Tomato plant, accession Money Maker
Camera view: vertical (180 deg); turntable rotation: 90 degrees
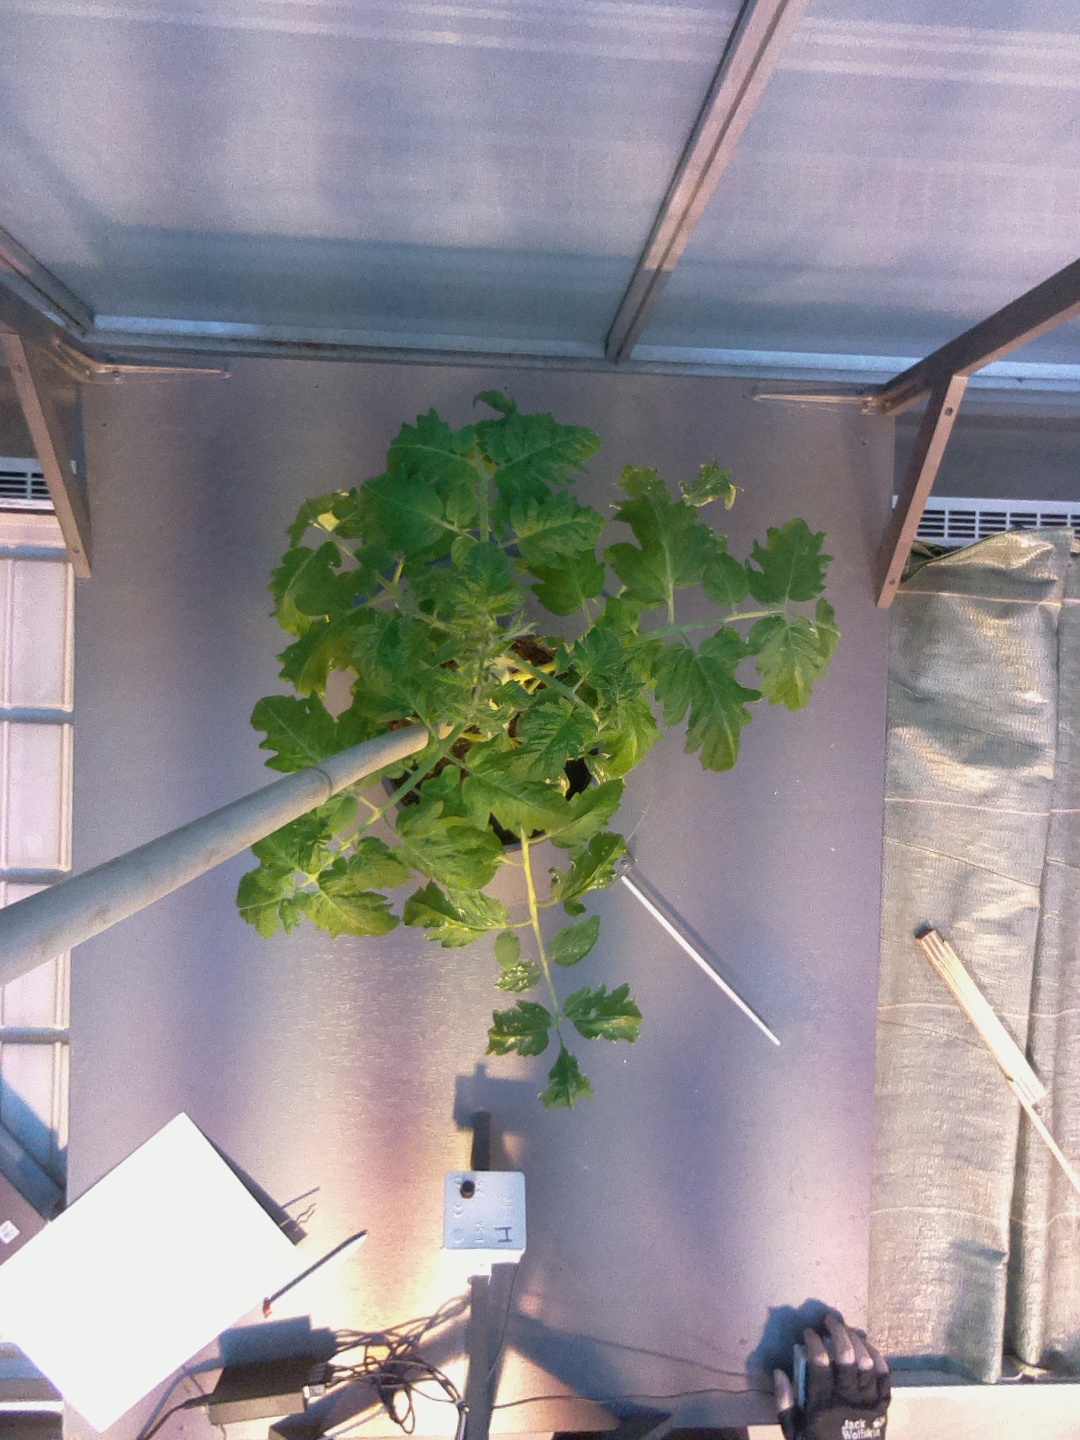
BBCH growth stage 53: 3 inflorescences visible